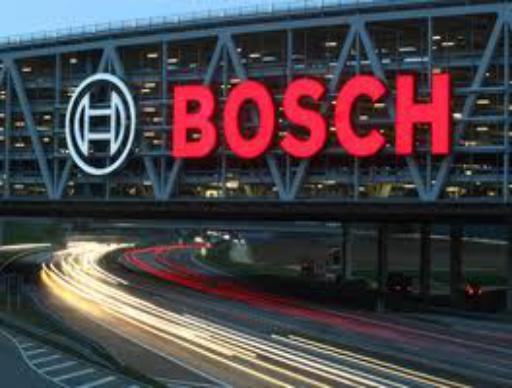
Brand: BOSCH
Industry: Others